2020 College Football Playoff National Championship

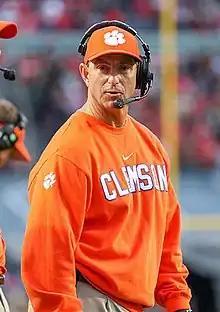
Clemson head coach Dabo Swinney

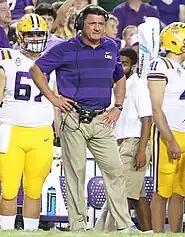
LSU head coach Ed Orgeron

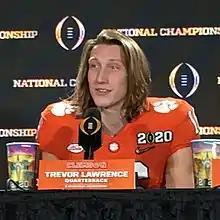
Clemson quarterback Trevor Lawrence

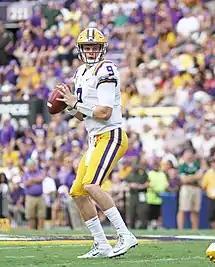
LSU quarterback Joe Burrow

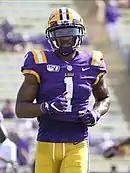
LSU wide receiver Ja'Marr Chase

LSU won the coin toss, and deferred possession to the second half, giving Clemson the opening kickoff. After a promising start to their opening drive, Clemson was forced to punt on 4th-and-23, giving LSU the ball on their own 7-yard-line. LSU's opening drive was far less productive, as they punted after three plays totaling a net loss of four yards. Clemson opened their ensuing drive on the LSU 45. A three-and-out followed, but the Clemson punt coverage team again came up big, downing the ball at the 4-yard-line. While the next LSU drive resulted in positive yards, a punt was the result, and Clemson took over at their own 33 and scored in five plays, opening the scoring with a Trevor Lawrence rushing touchdown 8:26 into the game. LSU opened their next drive with a touchback, and recorded a first down for the first time, but again punted, giving Clemson the ball at their own 25; Clemson punted right back, and LSU took over at their own 29. On this drive, the LSU offense moved the ball seventy yards in just 4 plays, capped by a long Joe Burrow pass to wide receiver Ja'Marr Chase, tying the game at seven with 2:20 remaining in the opening quarter. Clemson had possession for the remainder of the quarter, and made it to the LSU 42 before time expired.